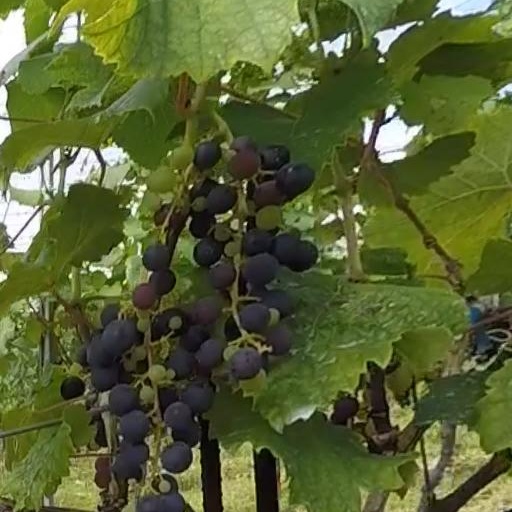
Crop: grape